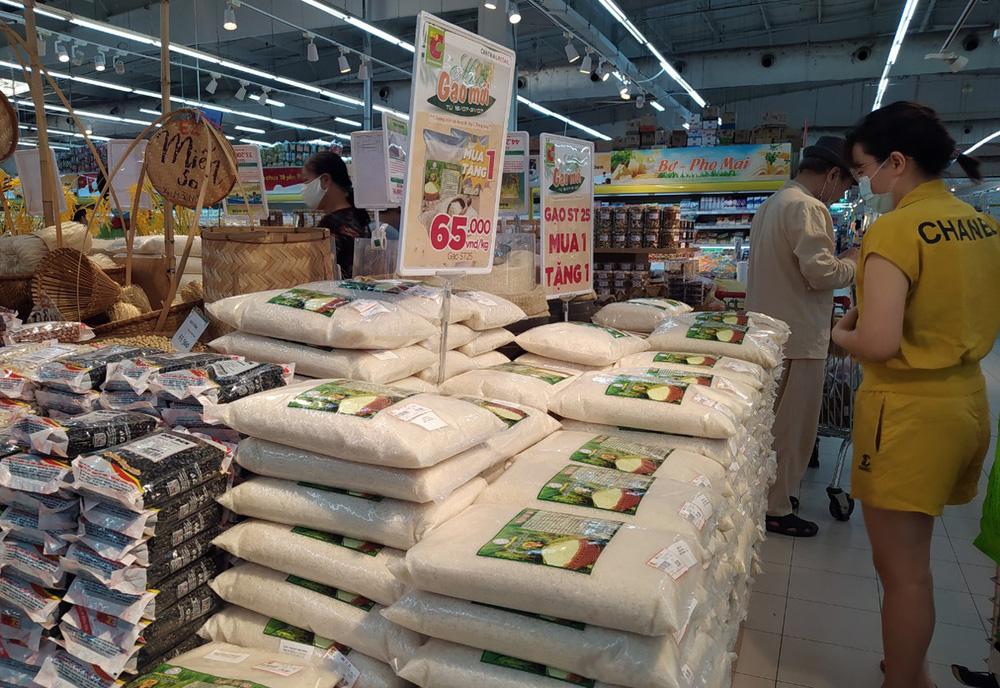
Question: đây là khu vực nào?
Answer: đây là khu vực để gạo trong một siêu thị